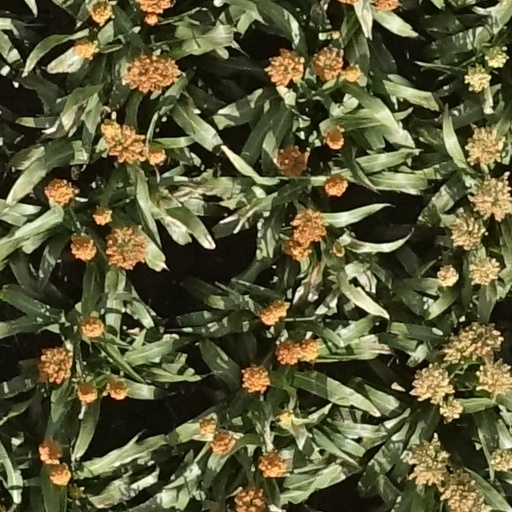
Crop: sorghum